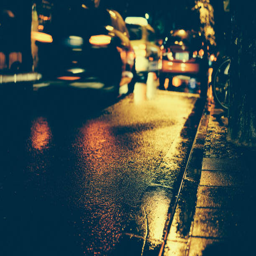
rainy night in the big city